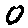
Label: 0